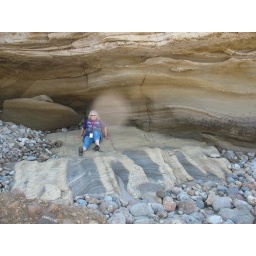
Mom sitting in a cave near the unusual rock formation.